Merkabah mysticism

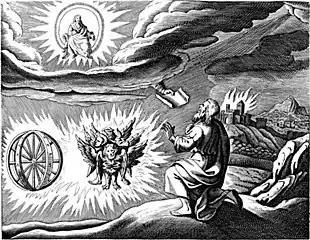
Copy of Matthäus Merian's engraving of Ezekiel's vision (1670)

Merkabah or Merkavah mysticism (lit. Chariot mysticism) is a school of early Jewish mysticism, centered on visions such as those found in Ezekiel 1 or in the hekhalot literature ("palaces" literature), concerning stories of ascents to the heavenly palaces and the Throne of God.